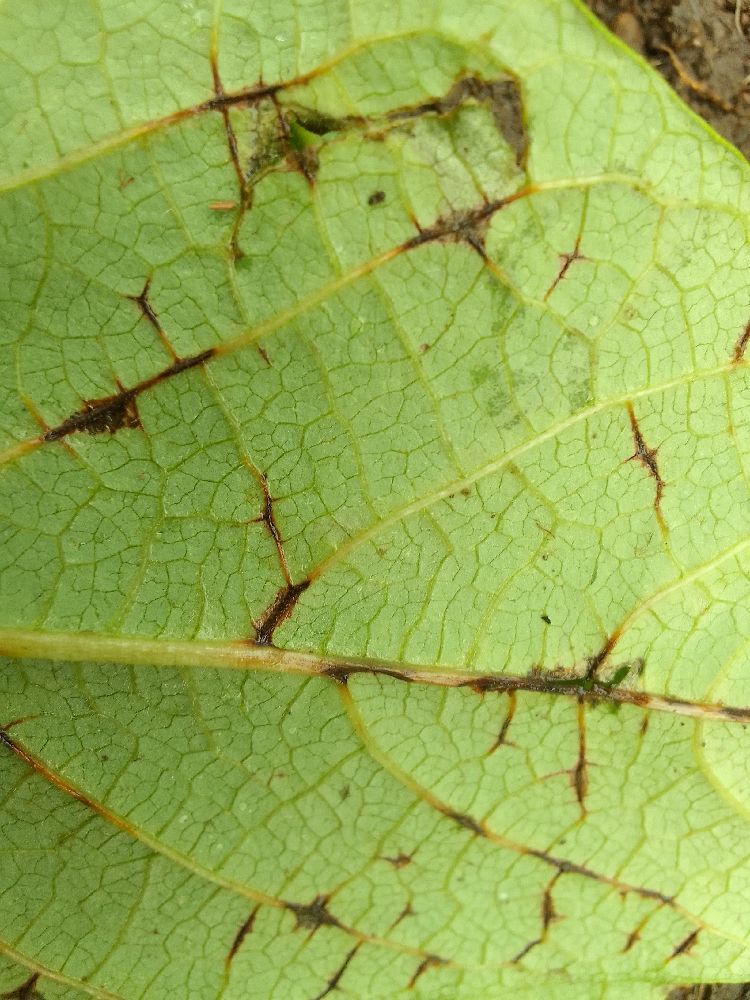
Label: anthracnose